Arthur Seccull

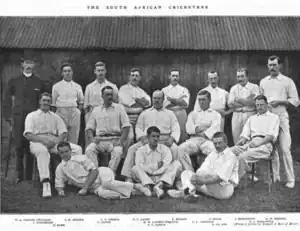
The South African team that toured England in 1894. Arthur Seccull is standing at the far right.

An all-rounder, Seccull was a member of the first South African team to tour England in 1894. No Tests or first-class matches were played on the tour. He scored 355 runs with a top score of 63 against Glamorgan, when he made the highest score in the match, but took only four wickets on the tour.